Charley's Aunt (1936 film)

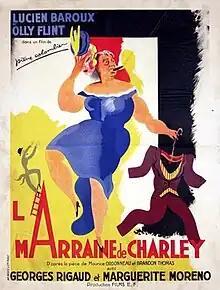

Charley's Aunt (French: La marraine de Charley) is a 1936 French comedy film directed by Pierre Colombier and starring Lucien Baroux, Olly von Flint and Monique Rolland. It is based on the 1892 play "Charley's Aunt" by Brandon Thomas. The film's sets were designed by the art director Jacques Colombier.